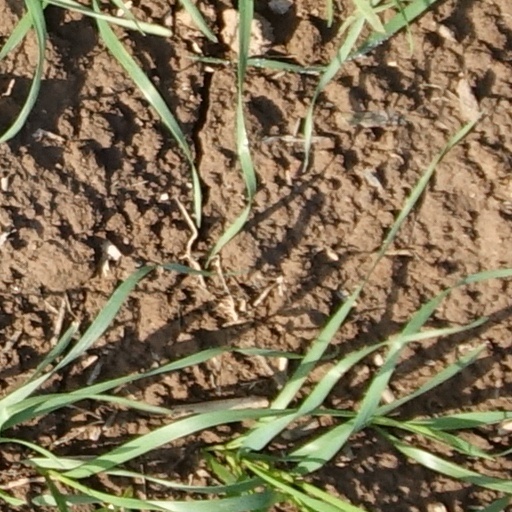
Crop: wheat